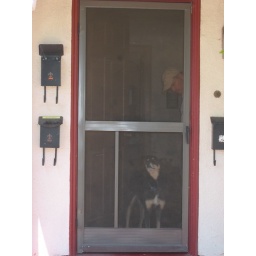
J.J. sniffing me through the screen door as I come up to the house in San Diego.